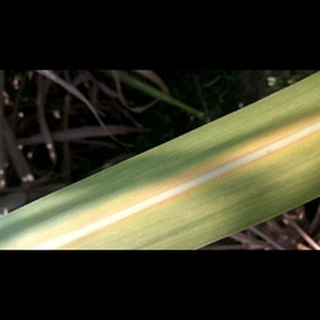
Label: sugarcane_yellow_leaf_disease